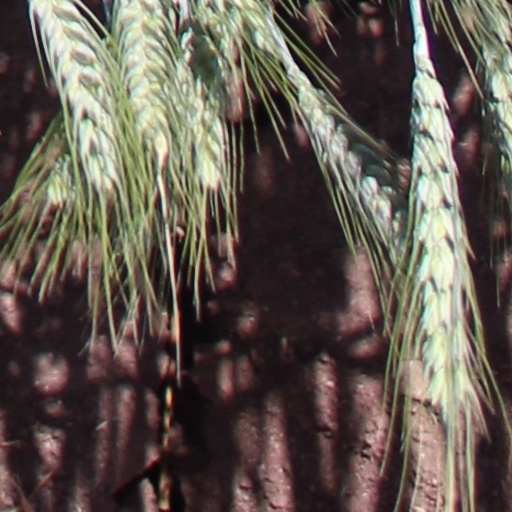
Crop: wheat